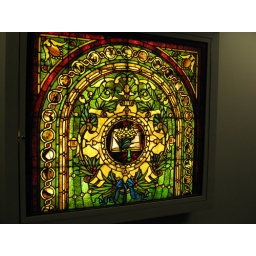
One of the stained glass windows in Furman's Religion Department suite.